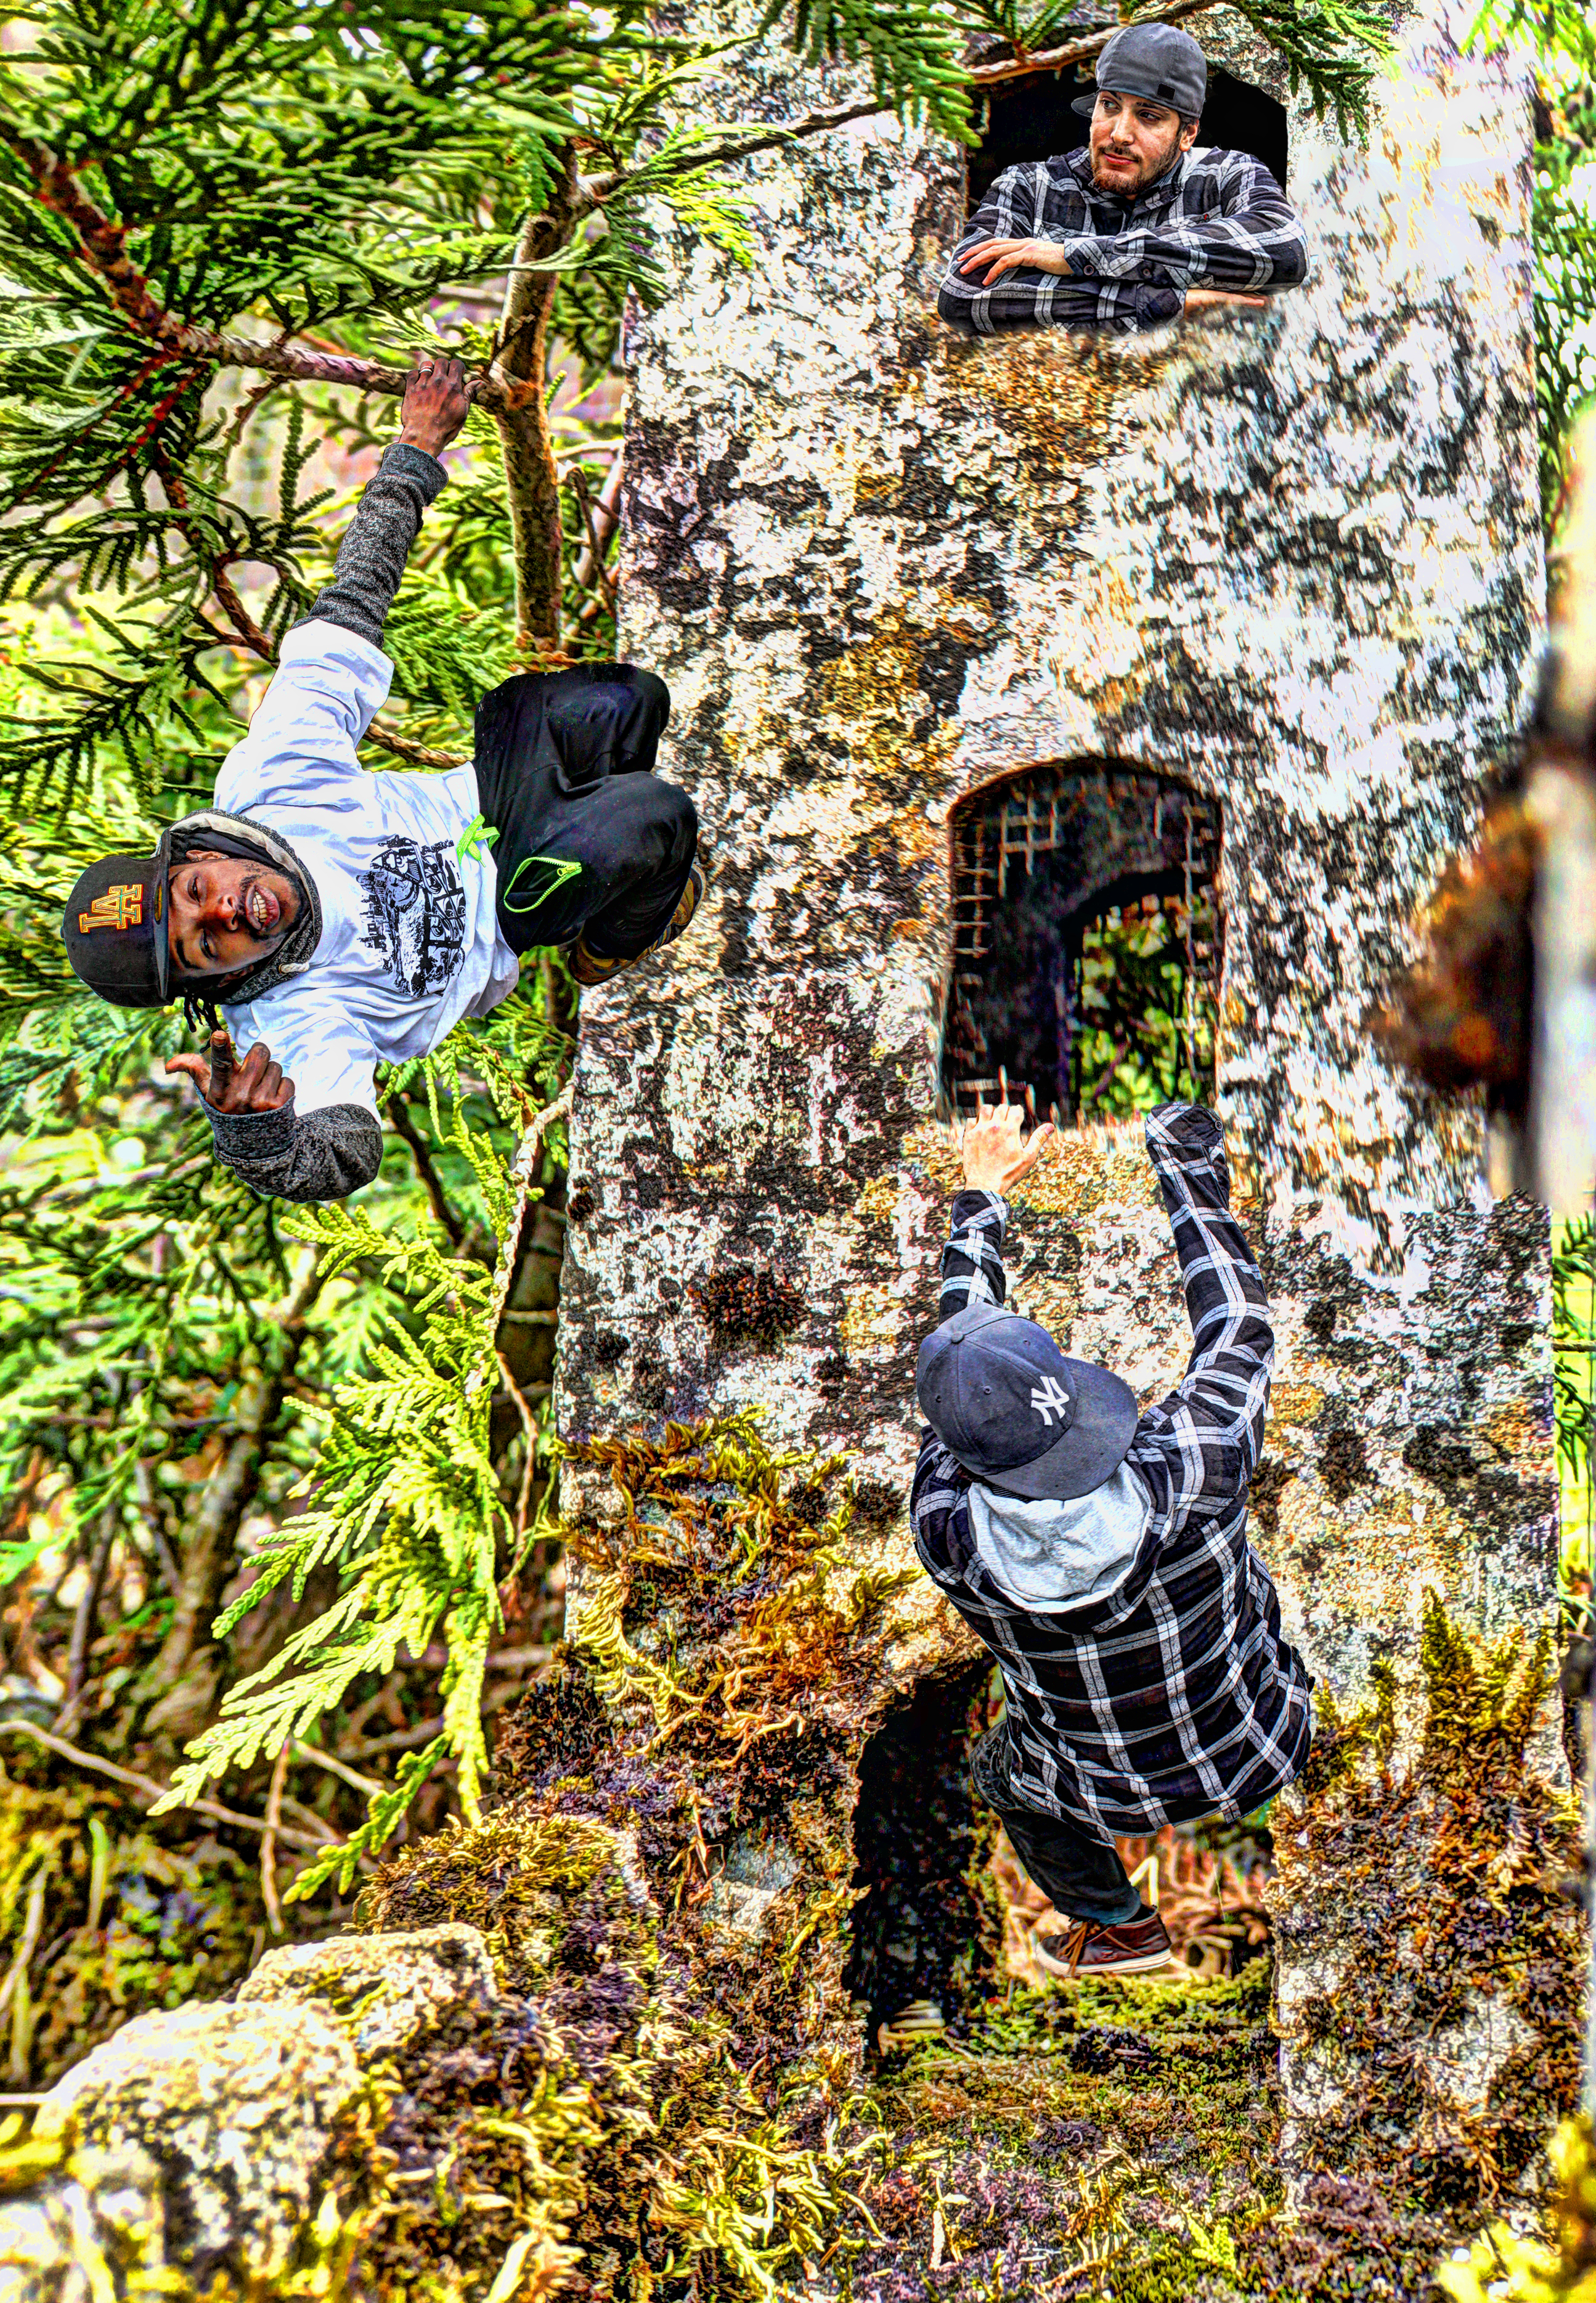
jungle, autumn, games